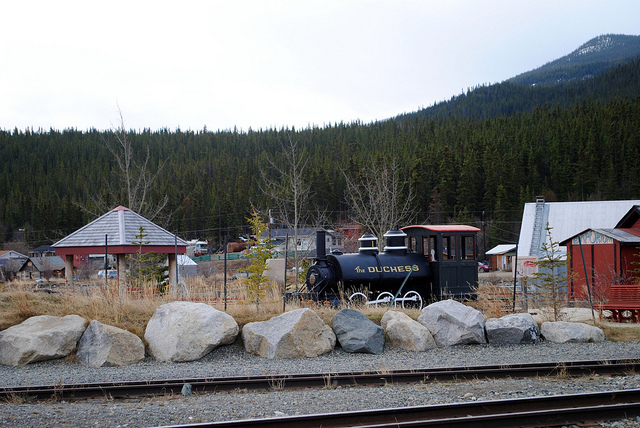
user: Given an image and a question. Answer the question in a short answer. Question: Is this train yard attraction suited more for children or adults? Short Answer:
assistant: children